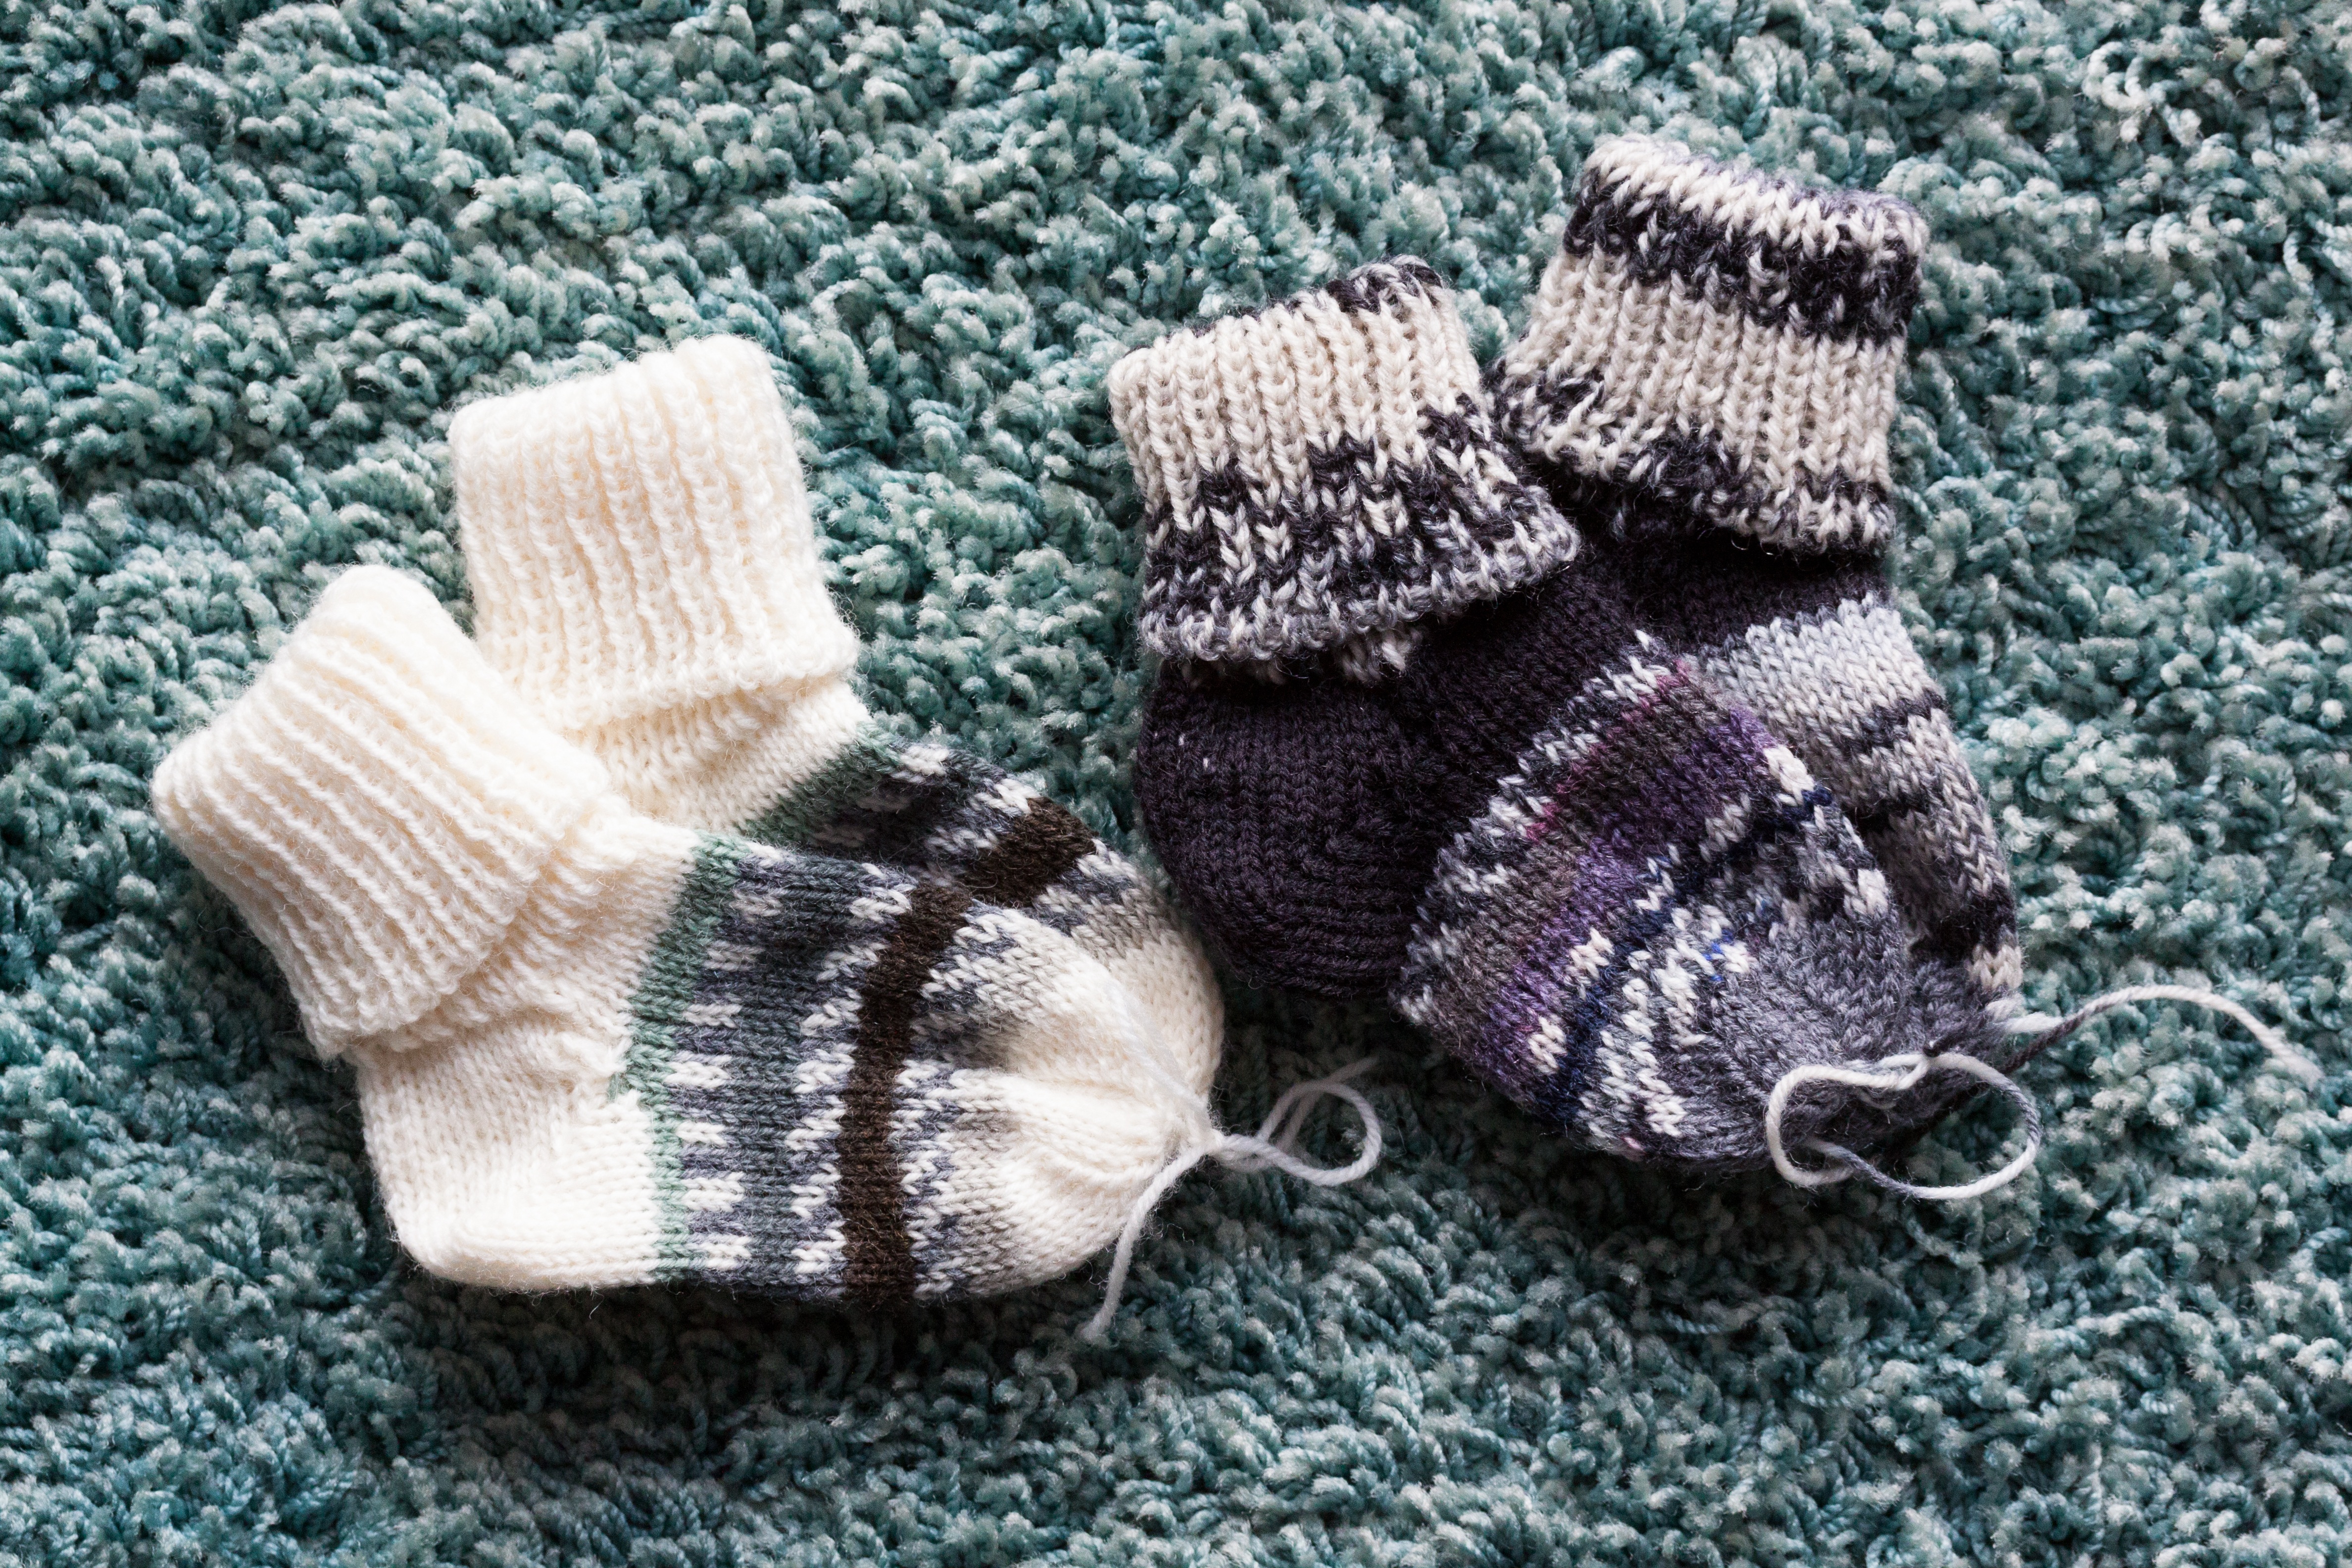
clothing, baby, wool, thread, woolen, crochet, knitting, knitted, sock, warming, birth, hand labor